Tree care

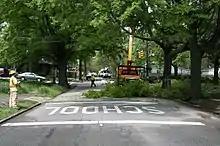

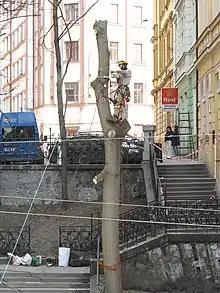

Tree care is the application of arboricultural methods like pruning, trimming, and felling/thinning in built environments. Road verge, greenways, backyard and park woody vegetation are at the center of attention for the tree care industry. Landscape architecture and urban forestry also set high demands on professional tree care. High safety standards against the dangers of tree care have helped the industry evolve. Especially felling in space-limited environments poses significant risks: the vicinity of power or telephone lines, insufficient protective gear (against falling dead wood, chainsaw wounds, etc.) and narrow felling zones with endangered nearby buildings, parking cars, etc. The required equipment and experience usually transcends private means and is often considered too costly as a permanent part of the public infrastructure. In singular cases, traditional tools like handsaws may suffice, but large-scale tree care usually calls for heavy machinery like cranes, bucket trucks, harvesters, and woodchippers.